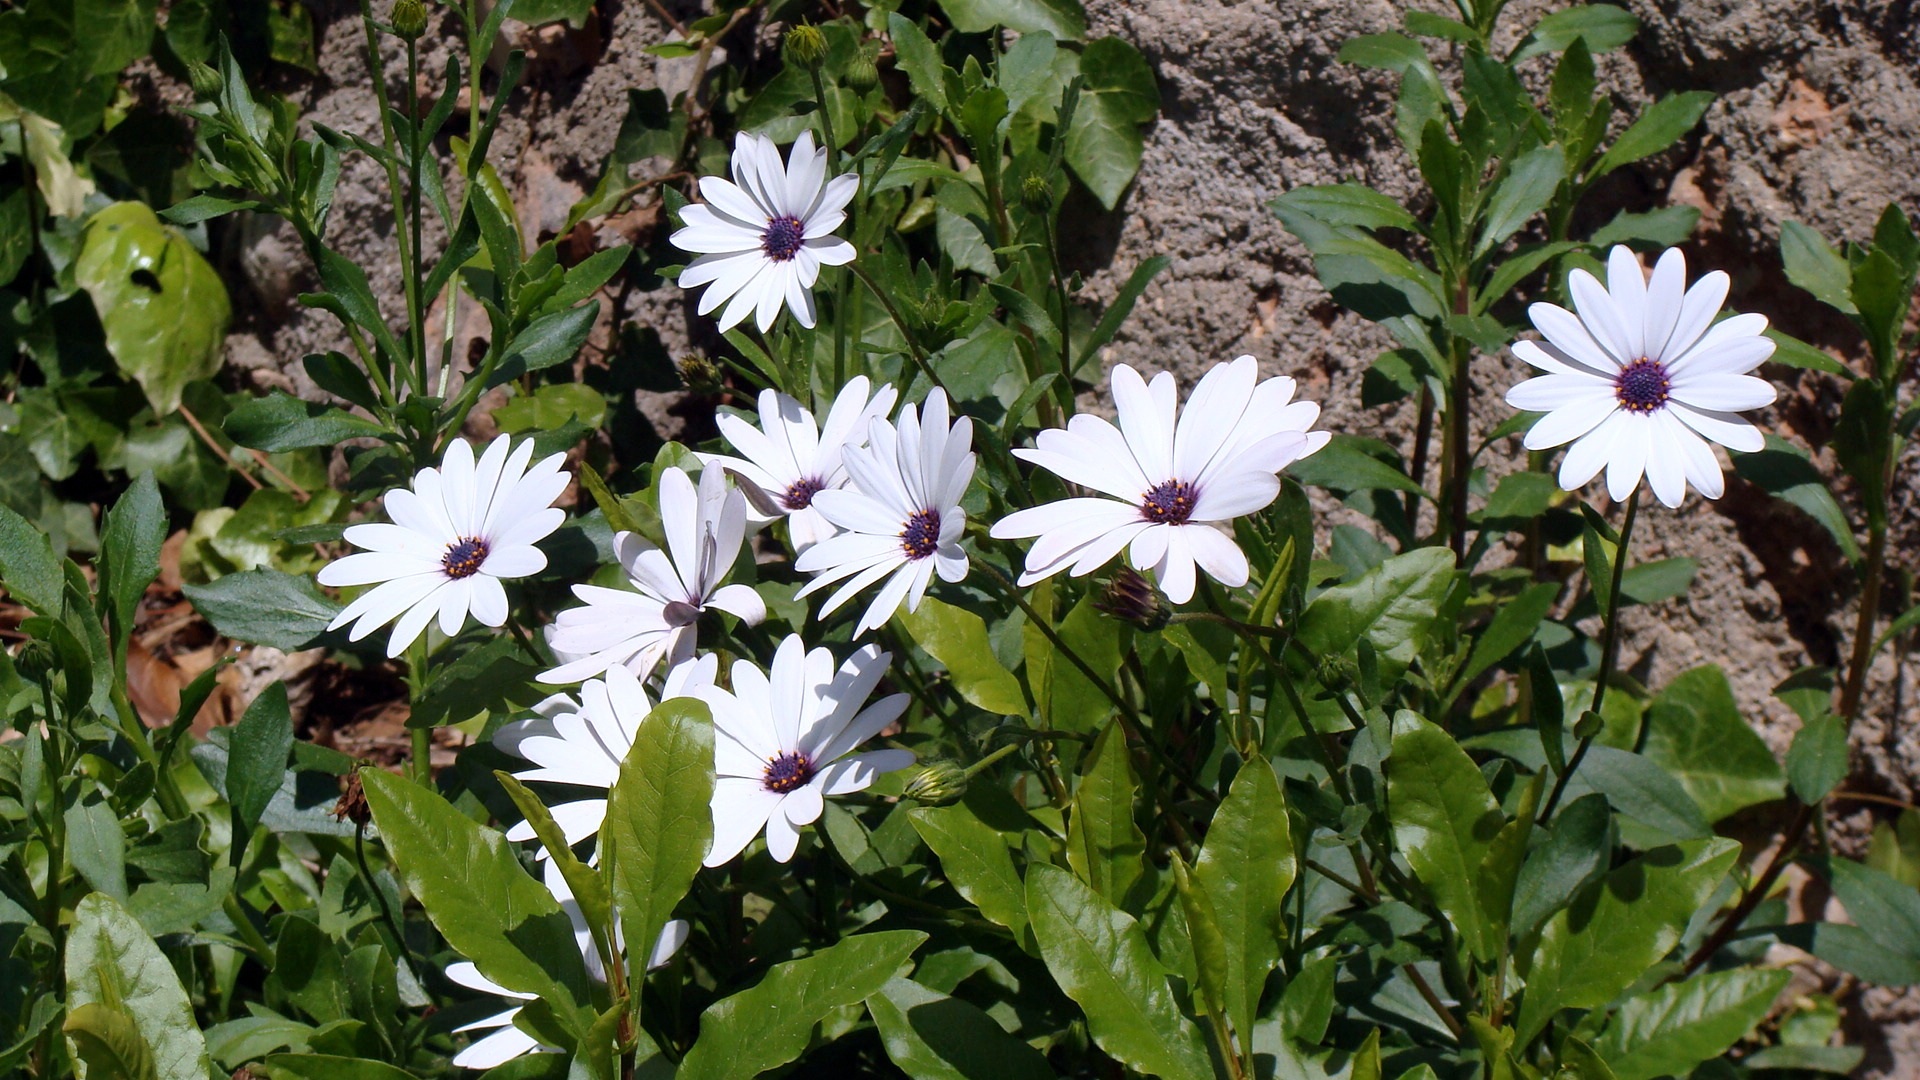
nature, blossom, plant, white, flower, petal, spring, botany, garden, flora, wildflower, flowers, margaritas, flowering plant, daisy family, spring garden, annual plant, land plant